LNER Peppercorn Class A1 60163 Tornado

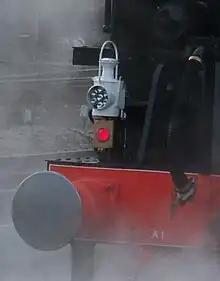
"Tornado" LED cluster lamps in reversing aspect. Note the "A1" buffer beam mark.

As well as standard tests, as technically a new design of locomotive, "Tornado" was required to undergo specific extra tests set by the Network Rail Safety Review Panel to examine ride quality and track force, in order to assess the effect the locomotive would have on the main line track. Such tests were done in part at the GCR, whereby "Tornado" ran through a curved section of track at Kinchley at speeds of 10, 20, 30, 40, 50 and , with a trailing saloon car fitted with monitoring equipment, including a GPS unit to measure the precise speed and distance travelled at every metre. Measurements were taken on board by 21 sensors measuring pitch and roll, and acceleration and deceleration. Measurements were also taken through the use of track-side sensors measuring side forces exerted on the rails, augmented with freeze-frame footage of the position of the wheels as they passed. The results were compared with control readings taken at the same site using BR Standard Class 7 70013 "Oliver Cromwell" two weeks later. The preliminary results were described as producing "no untoward signals".